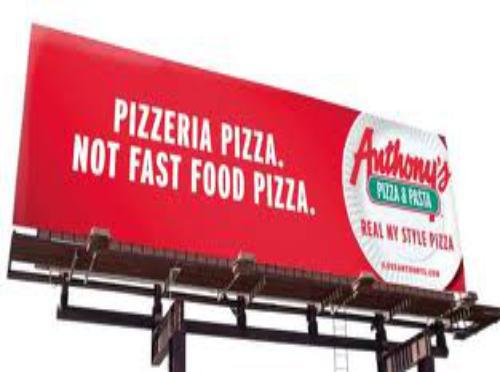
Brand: Anthony's Pizza
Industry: Food